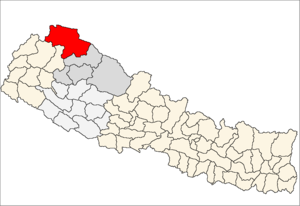
Humla District
Humla District i Karnali Zone (grå) i Mid-Western Development Region (grå + lysegrå)
Humla District er et af Nepals 75 administrative og politiske regioner, betegnet distrikter. Humla er et bjerg-distrikt, som ligger i Karnali Zone i Mid-Western Development Region.